Kilcoy District Historical Society

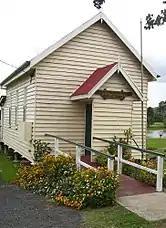

In 2007, a former church at Hazeldean was relocated to 40 Hope Street, in Yowie Park, Kilcoy where it is now a museum operated by the Kilcoy District Historical Society, known as the Hall of History.